Zapatista Army of National Liberation

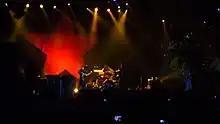
Rage Against the Machine performs with the Zapatista flag in the background

The Zapatistas continued to control the Chiapas area through the late 2010s, with around 300,000 people across 55 municipalities. These poor communities run and train their own civic programs (education, health, government, justice) autonomously, with little interference from the Mexican government.